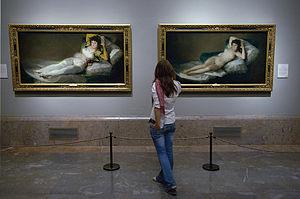
Vénus à son miroir, également connue sous le nom de Vénus au miroir ou La Venus del espejo en espagnol, est une toile de Diego Vélasquez conservée au National Gallery à Londres. Complétée entre 1647 et 1651, et plus probablement peinte pendant la visite de Vélasquez en Italie, le tableau dépeint la déesse Vénus dans une pose lascive, allongée sur un lit et regardant dans un miroir tenu par son fils Cupidon.